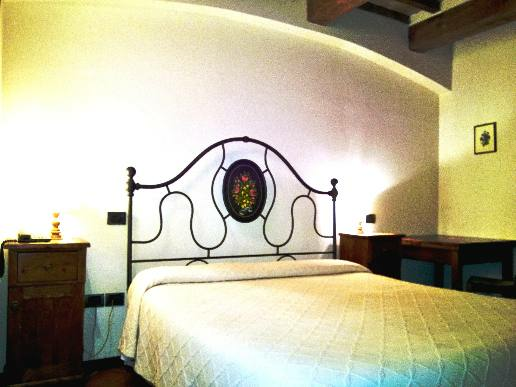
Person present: No